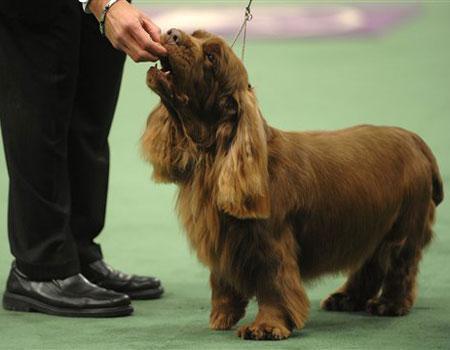
Sussex_spaniel